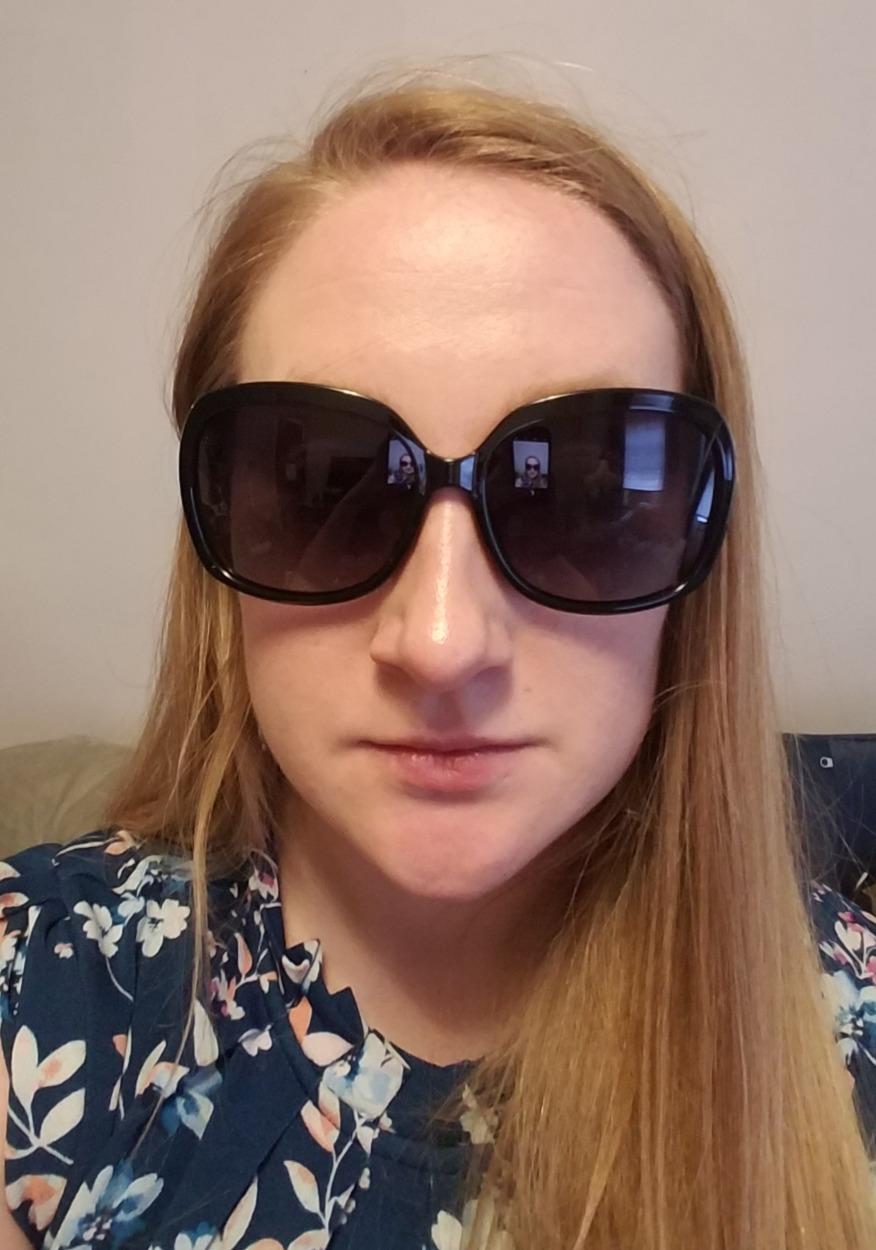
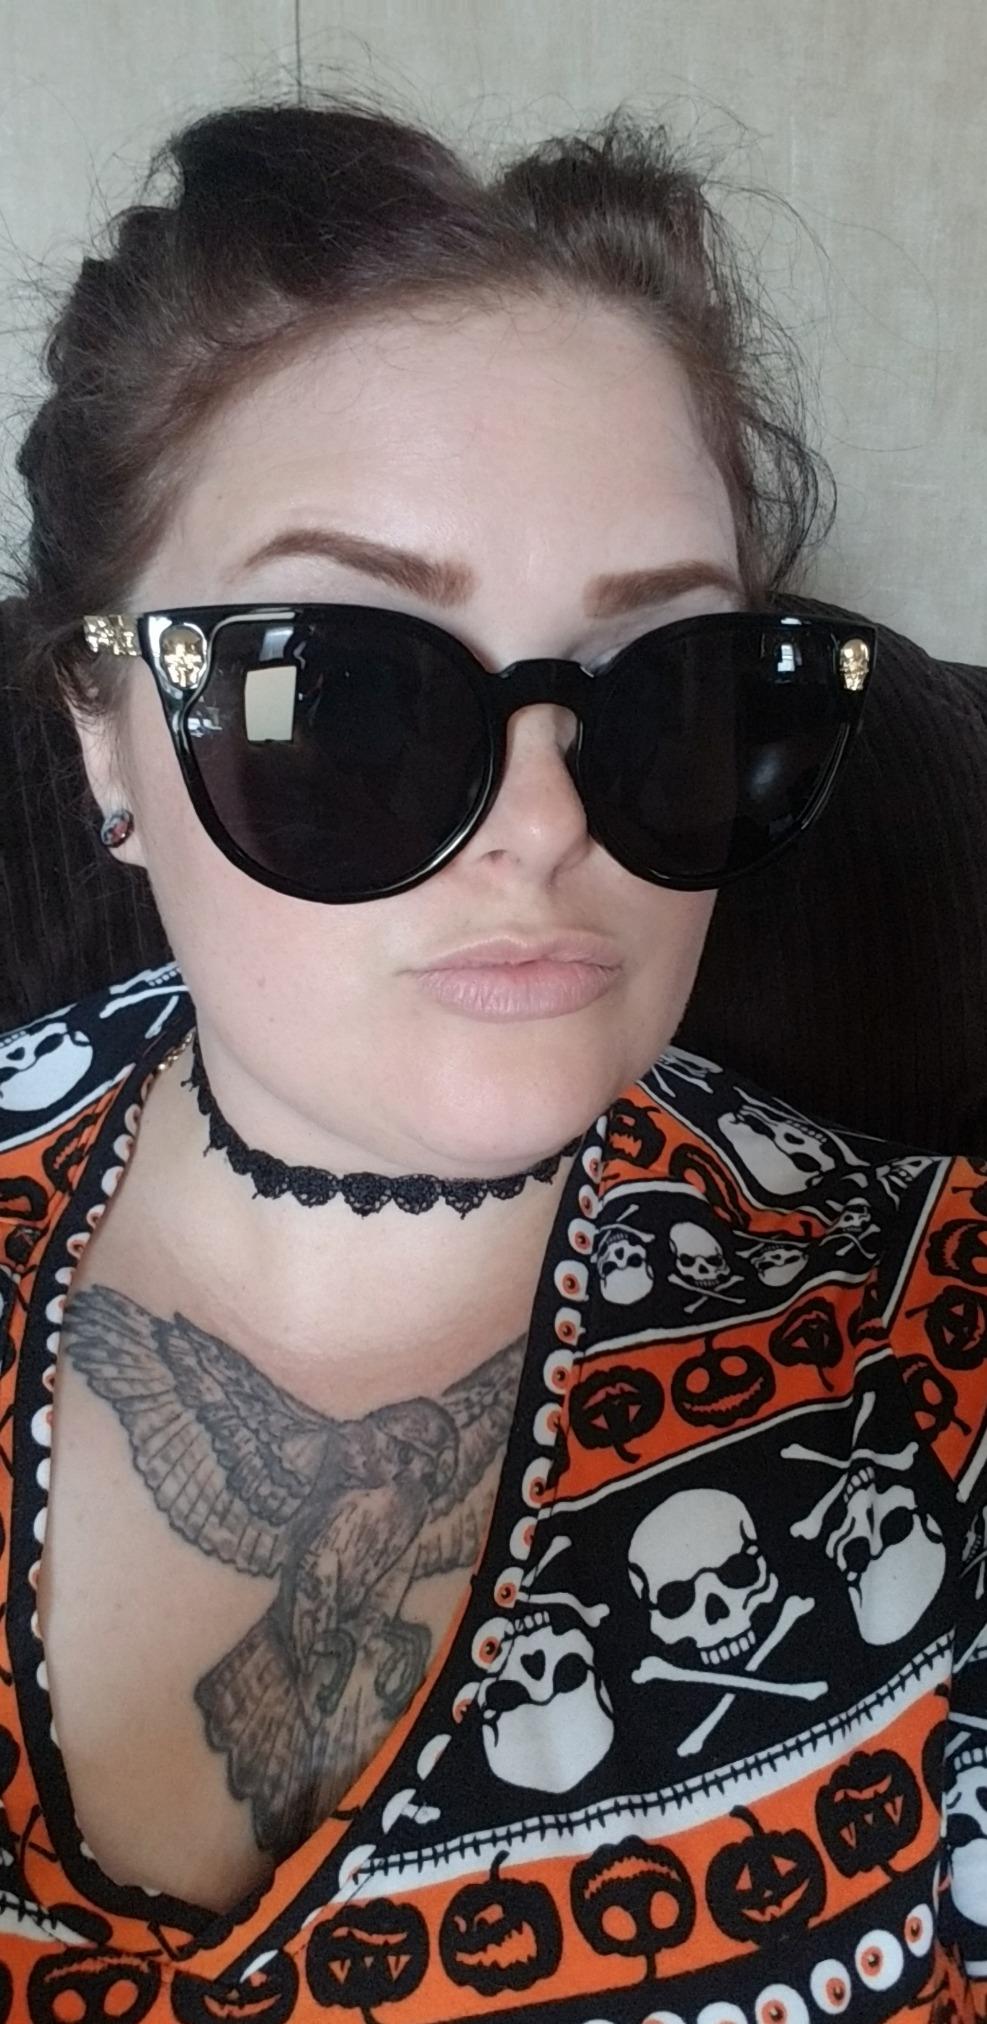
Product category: accessories_sunglasses
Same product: no